Albert Barracks

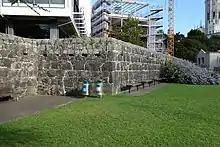
Albert Barracks wall remnant in 2016

The fortification was built to reassure the people of Auckland following the 1845–1846 Flagstaff War in the Bay of Islands; at the time, Auckland was the capital of New Zealand. Prior to this, Fort Britomart, a headland on the Waitematā Harbour adjacent to the town of Auckland served as the base of military operations.